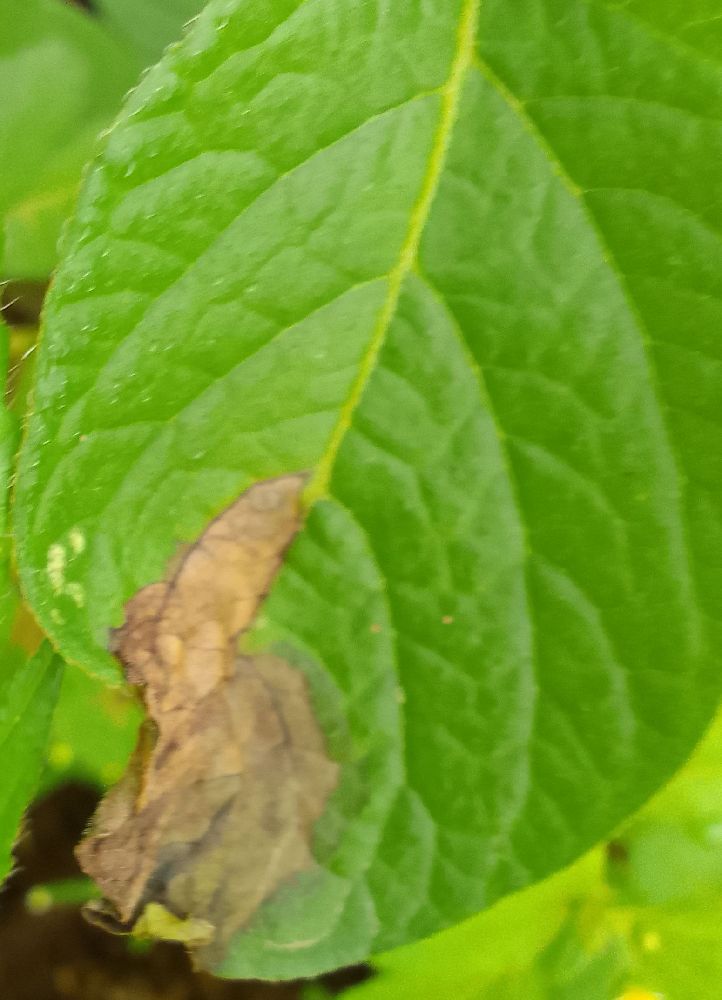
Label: Late blight